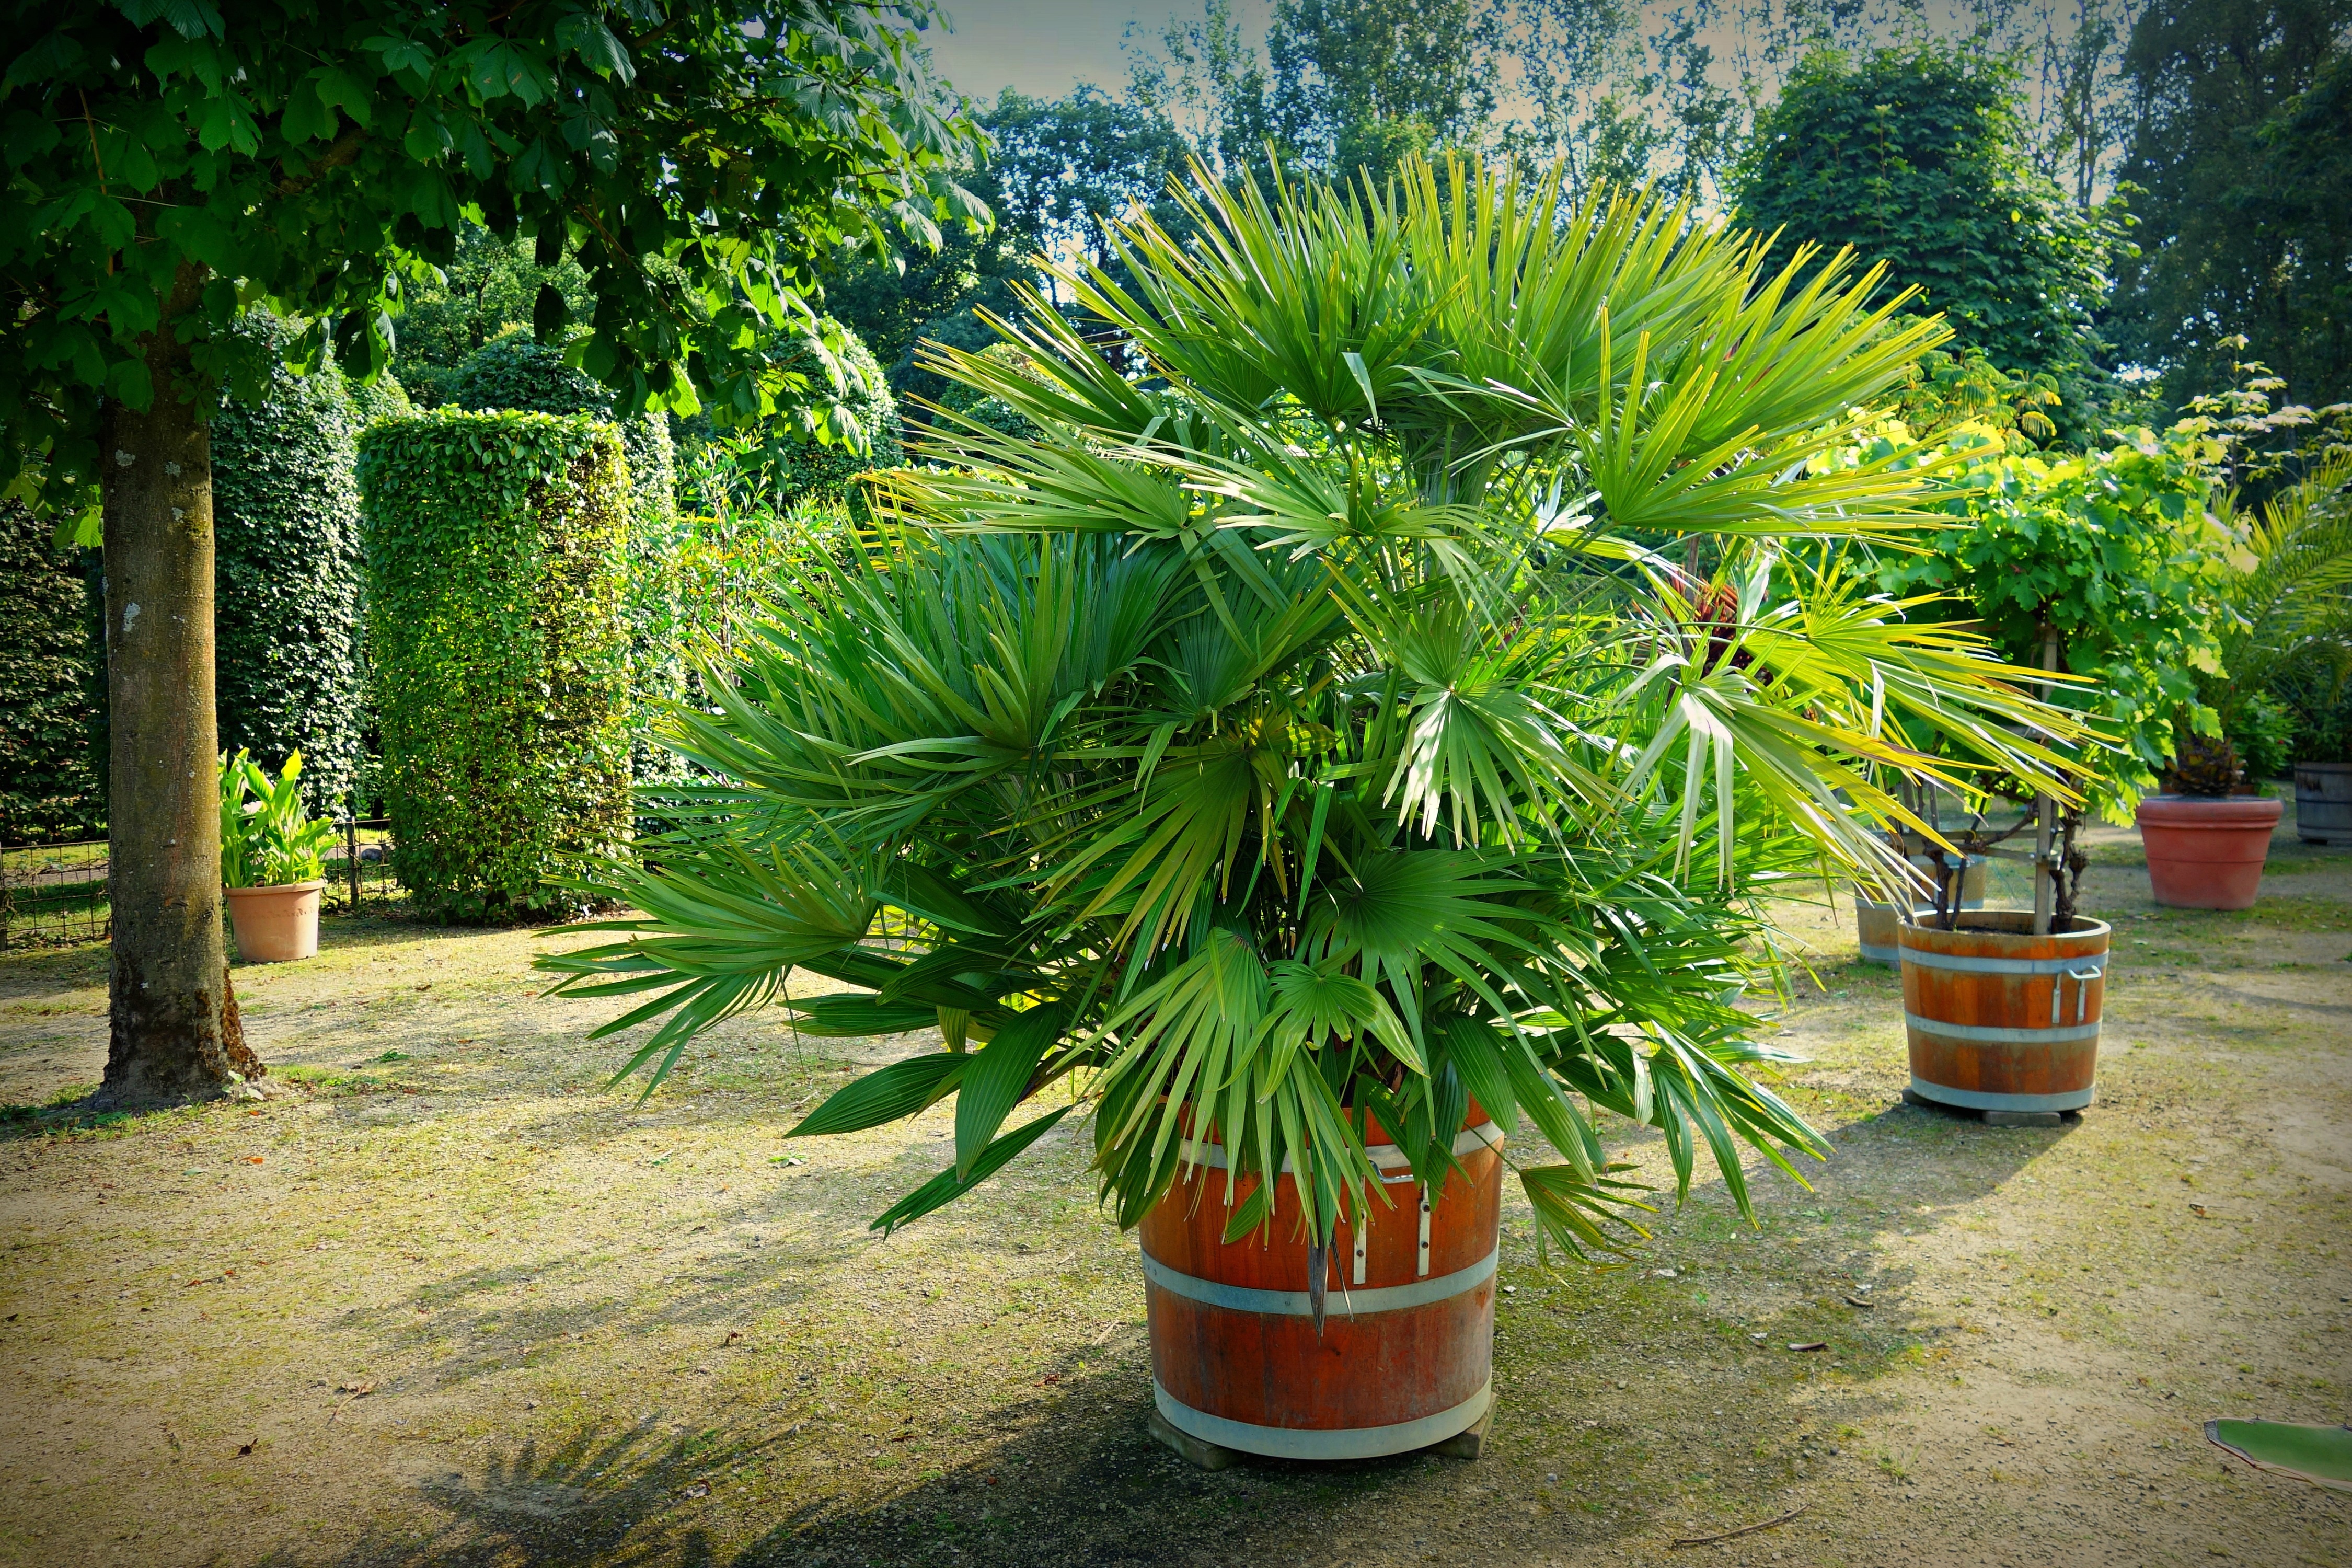
tree, plant, lawn, flower, decoration, jungle, palm, backyard, botany, garden, cultivation, landscaping, plantation, orangery, botanical garden, horticulture, yard, flowering plant, potted palm, woody plant, land plant, arecales, palm family